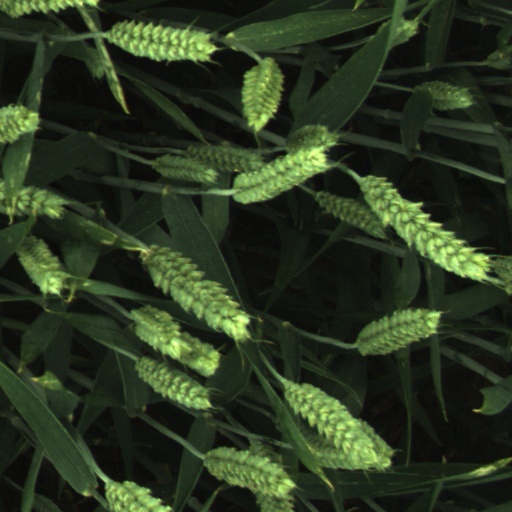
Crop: wheat